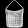
Label: Bag